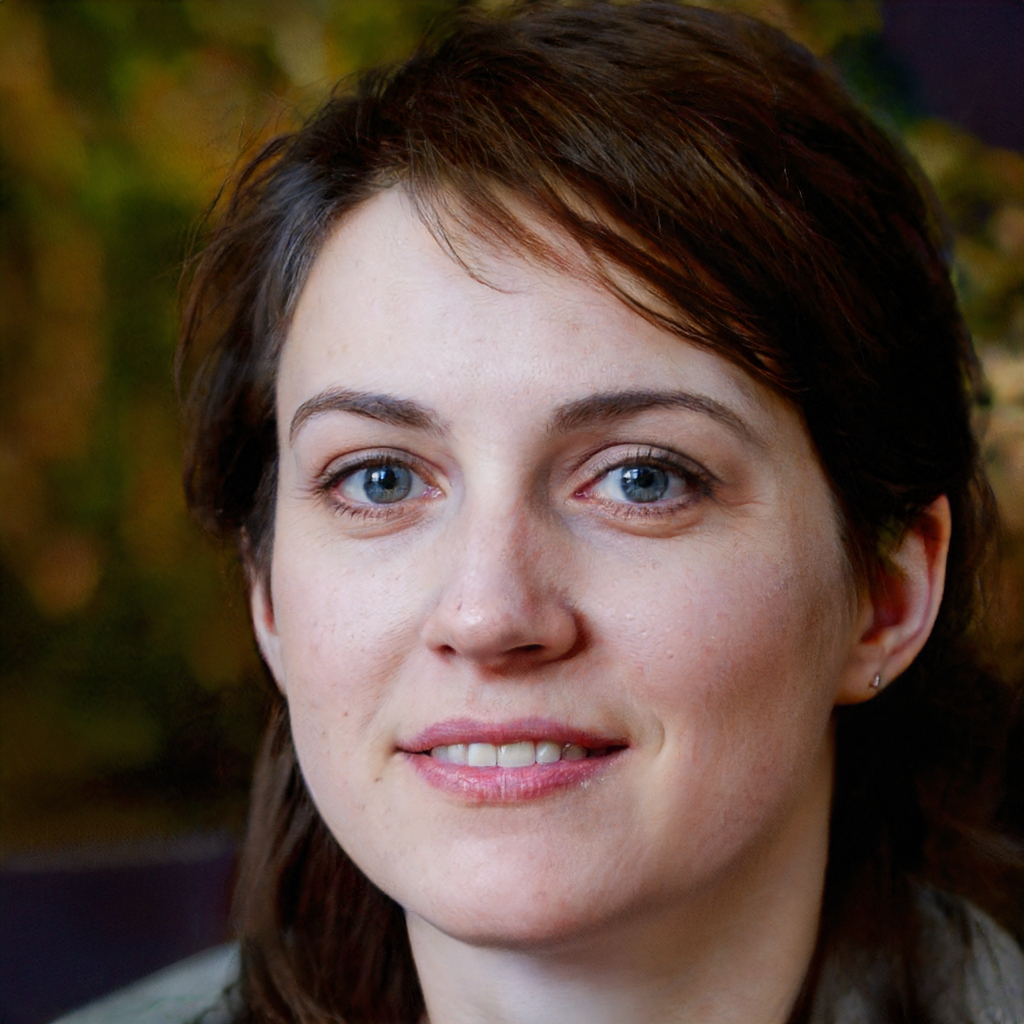
Portrait style: Real Portrait